Camp Nelson Confederate Cemetery

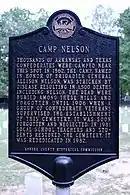
Historical marker

Camp Hope was established in the spring of 1862 as a central staging point in central Arkansas for Confederate troops gathering from Texas and Arkansas. The camp was renamed for Brigadier General Allison Nelson, commander of the 10th Texas Infantry Regiment, after he died there in October 1862.